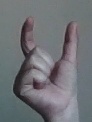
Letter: nun